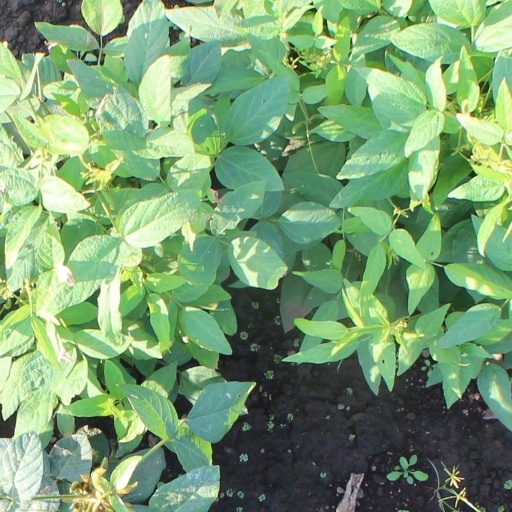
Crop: soybean